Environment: real
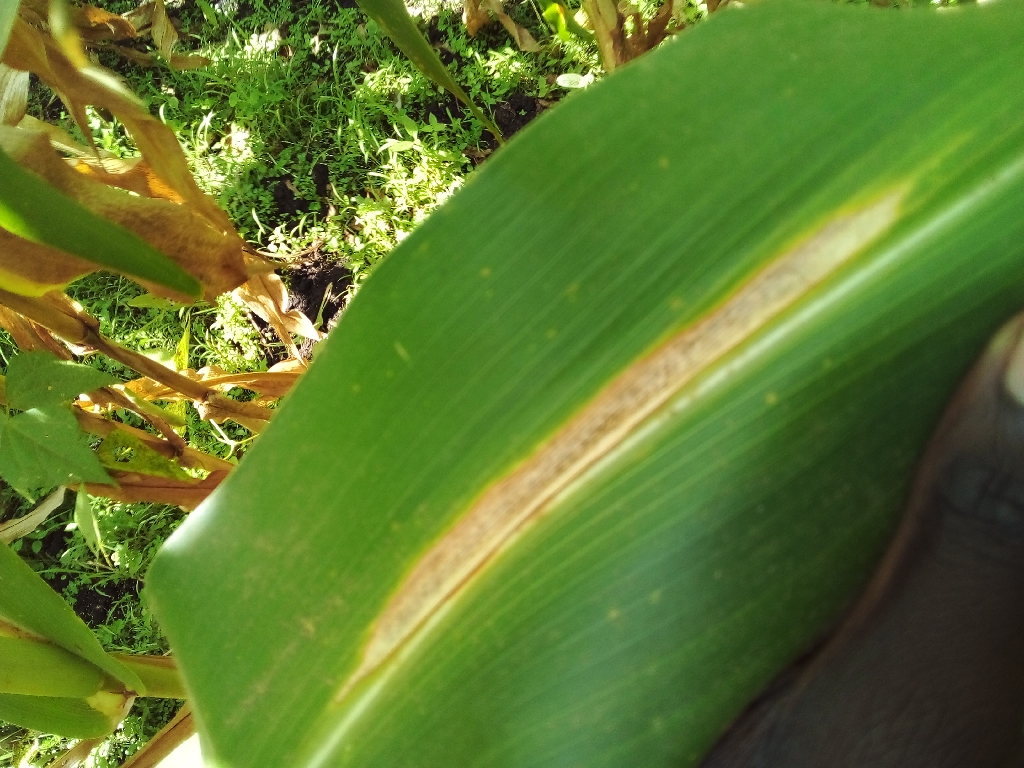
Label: northern_corn_leaf_blight